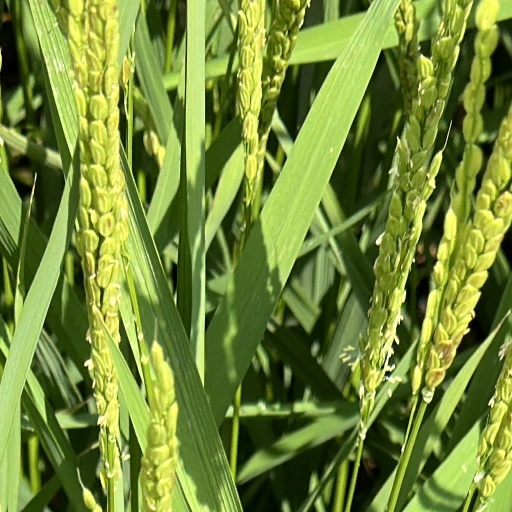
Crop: rice